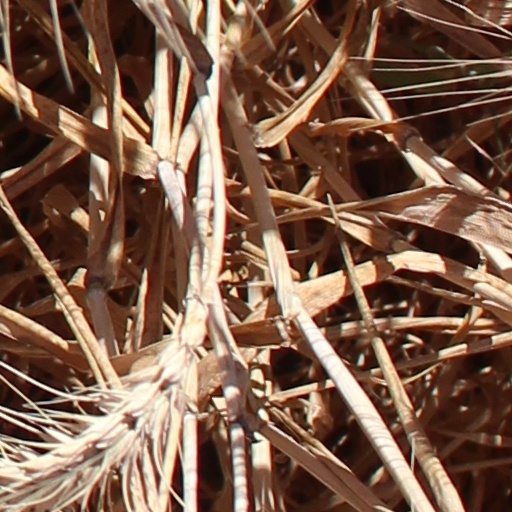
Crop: wheat